Topsy (Bob's Burgers)

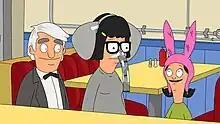
Gene dressed as Thomas Edison and Tina as Topsy, and Louise.

"Topsy" is the 16th episode of the third season of the animated comedy series "Bob's Burgers" and the overall 38th episode, and is written by Loren Bouchard and Nora Smith and directed by Tyree Dillihay. It aired on Fox in the United States on March 10, 2013.